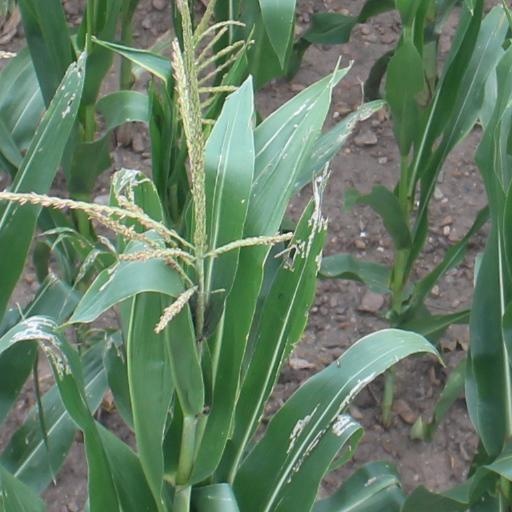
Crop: maize; corn